Question: What is the cat eating?
Tambaya: Me magen ke ci?
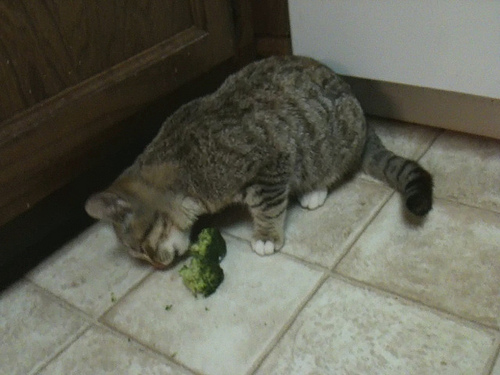
Answer: Broccoli.
Amsa: Borokili.